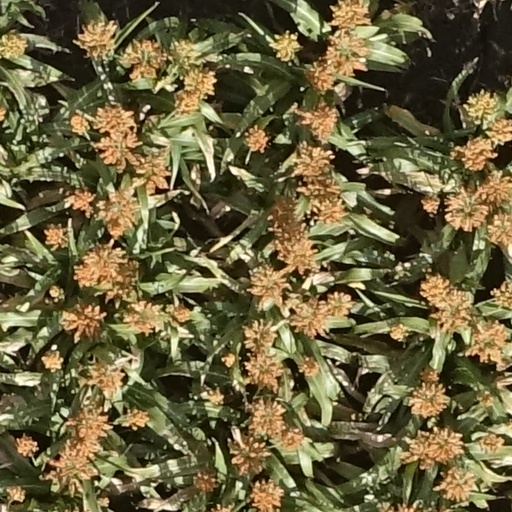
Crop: sorghum